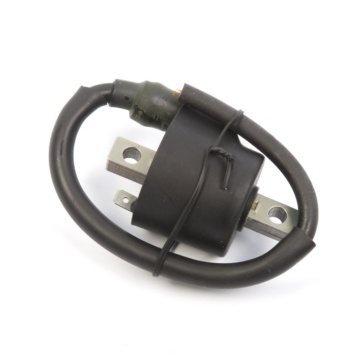
Kimpex Ignition Coil Fits Yamaha
IGNITION COIL YAM KIMPEX You must re-install your OEM spark plug cap(s). Once your OEM spark plug cap(s) are re-installed, our part becomes a Plug-and-play unit, direct fit, and easy to install. All products shipped are tested. Ready to use, without configuration and easy to install. One year limited warranty.
Brand: Kimpex
Category: Vehicles & Parts > Vehicle Parts & Accessories > Motor Vehicle Parts > Motor Vehicle Engine Parts > Ignition Components